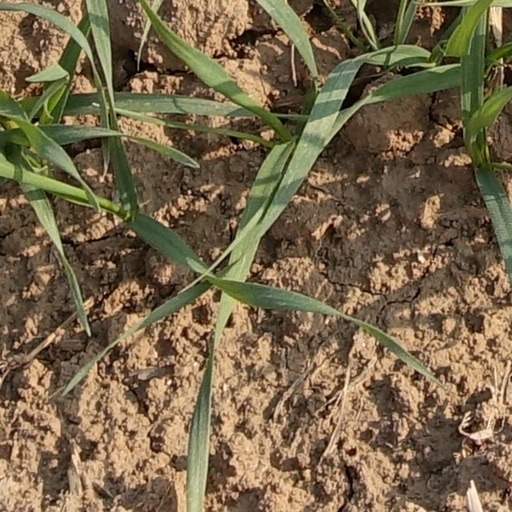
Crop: wheat